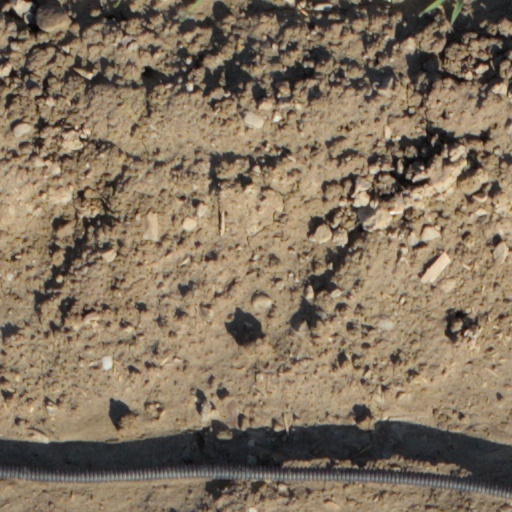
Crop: wheat